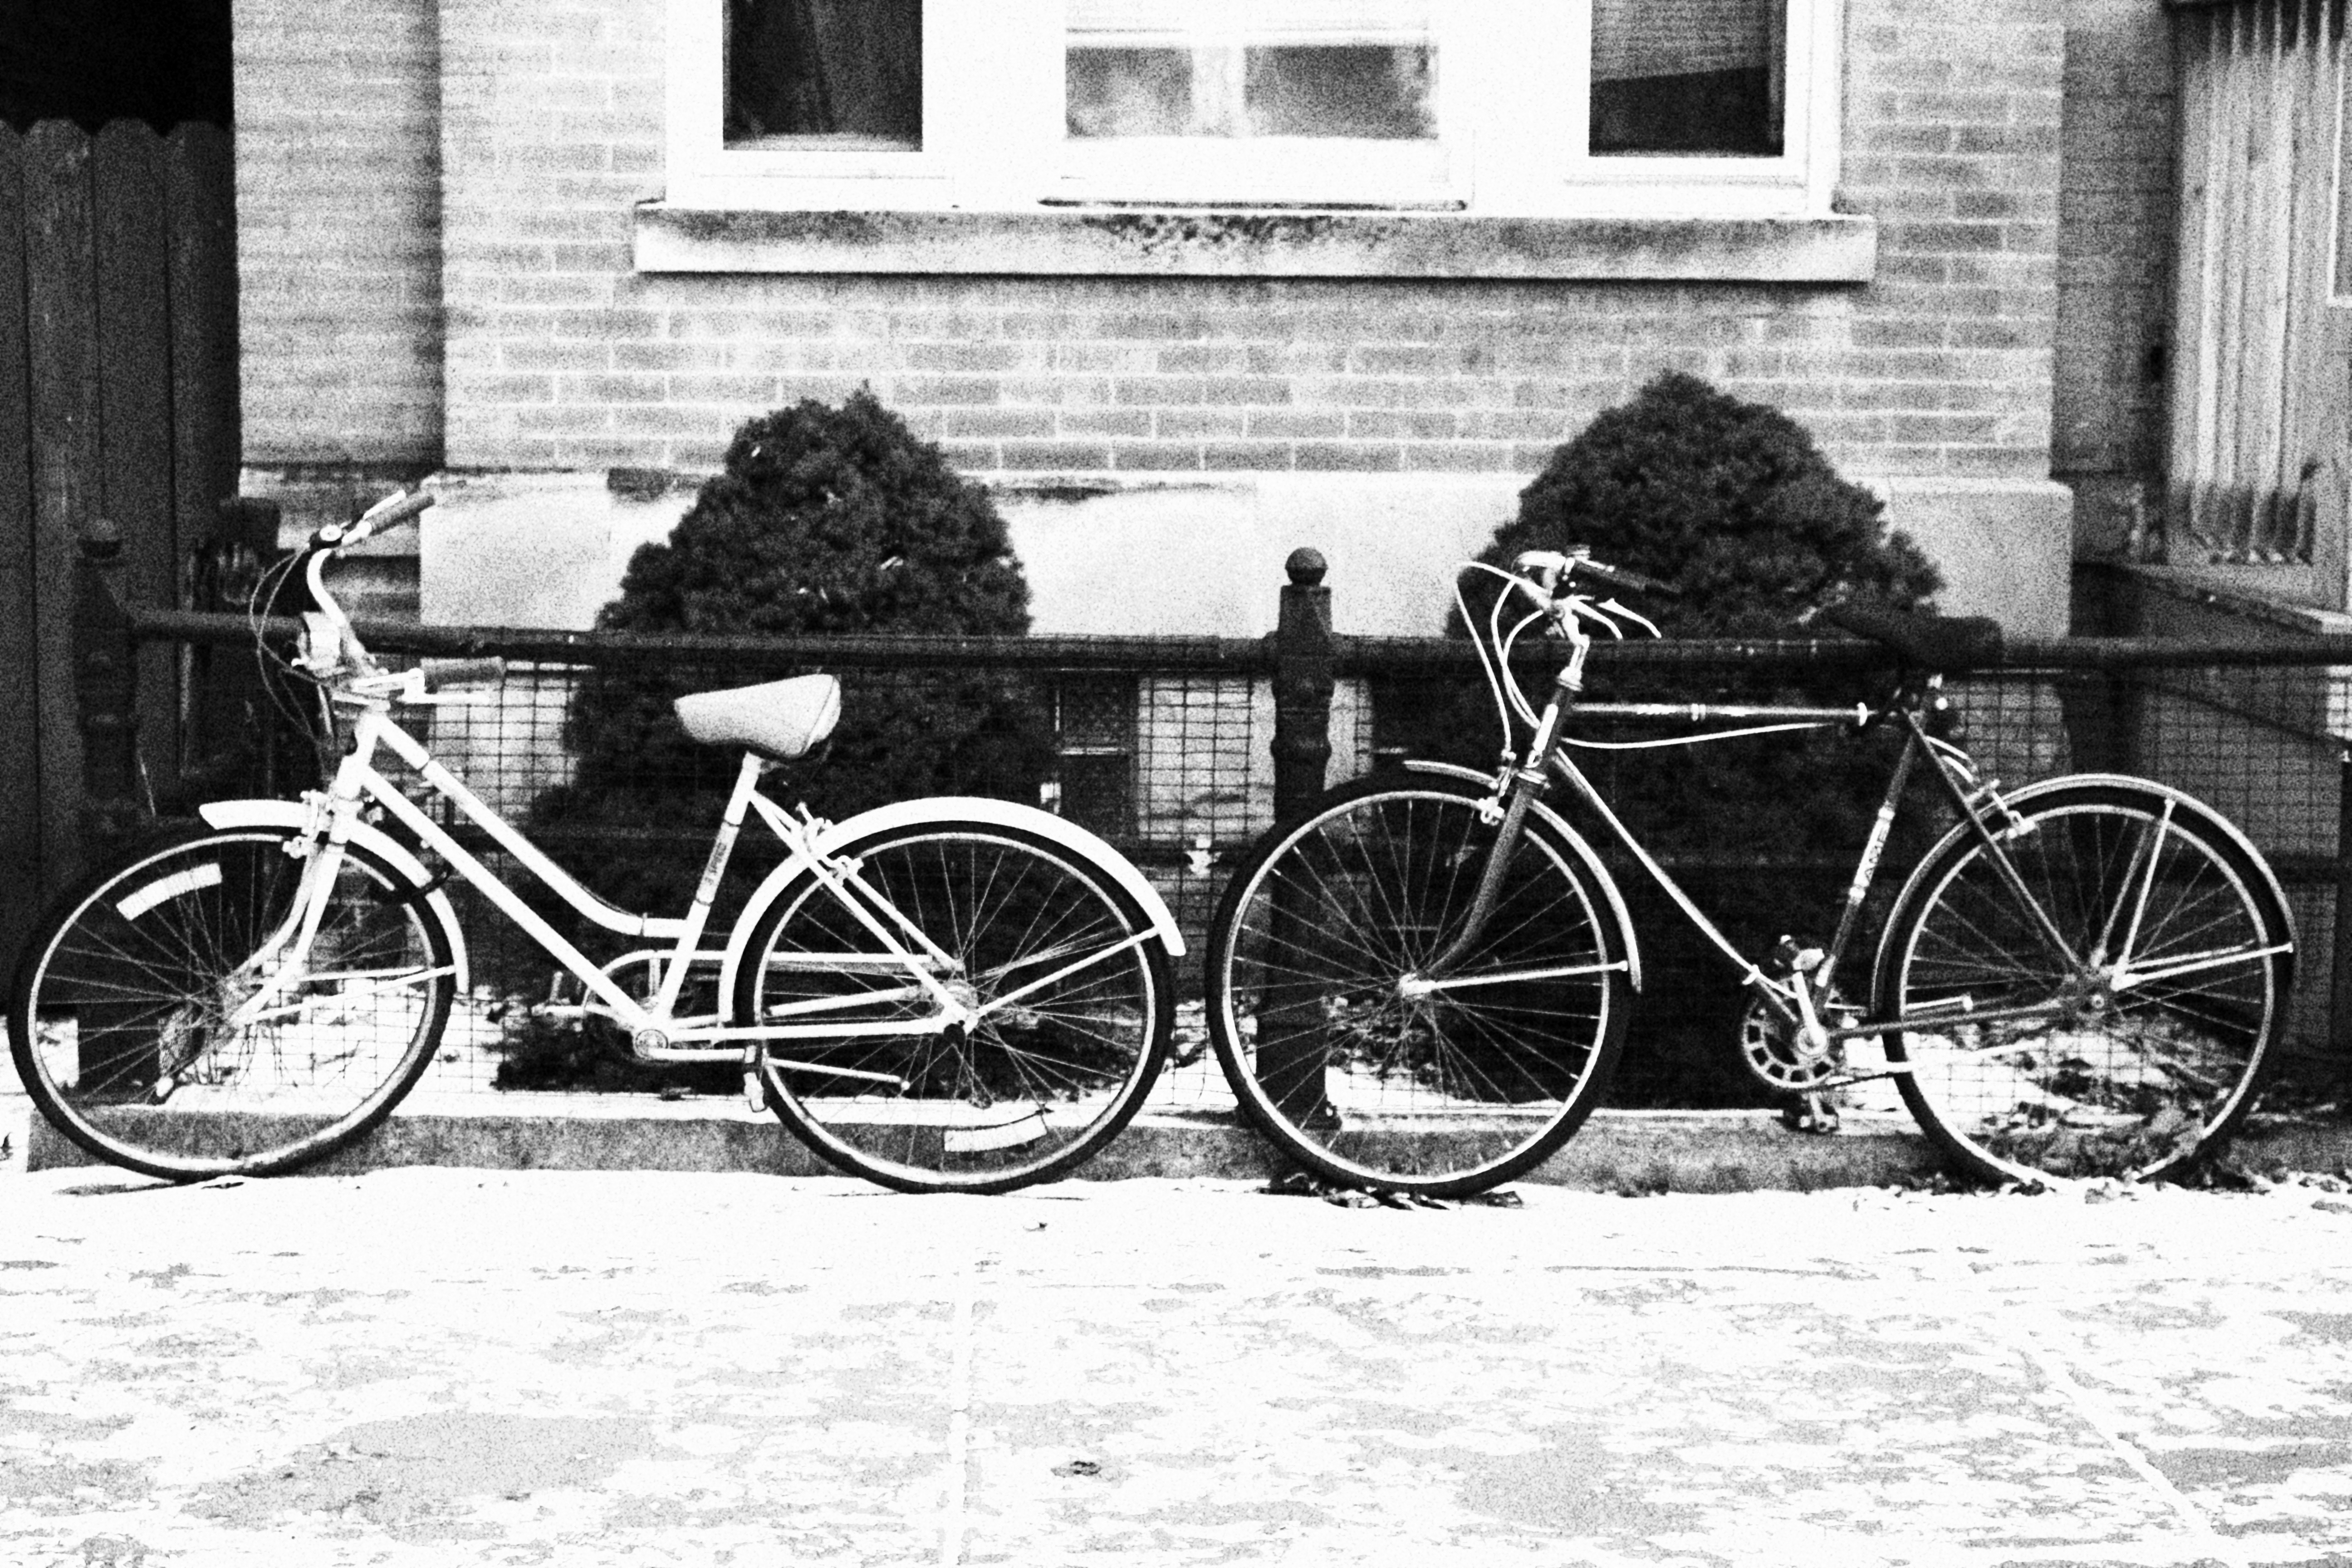
black and white, wheel, bicycle, vehicle, monochrome, carriage, monochrome photography, horse and buggy